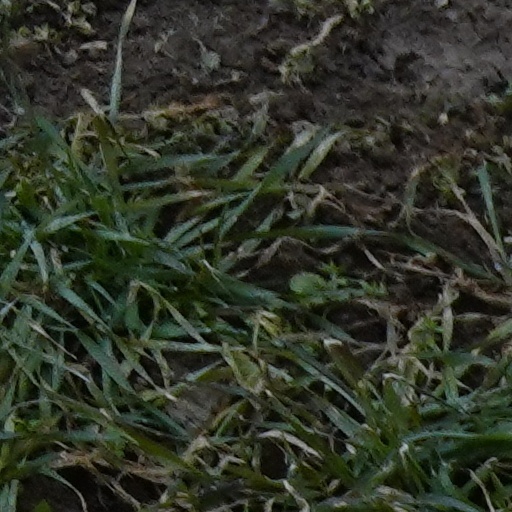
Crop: wheat